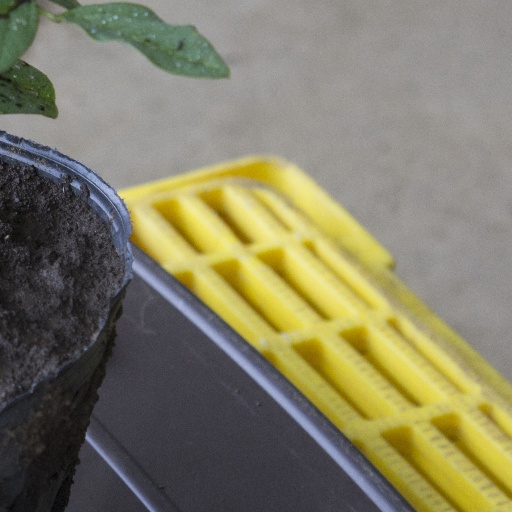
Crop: soybean